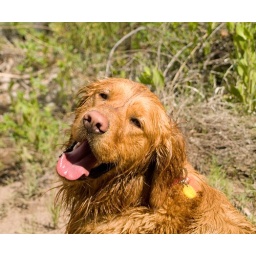
Although there weren't many great spots for dog swims, Chaco still got in the water once or twice.